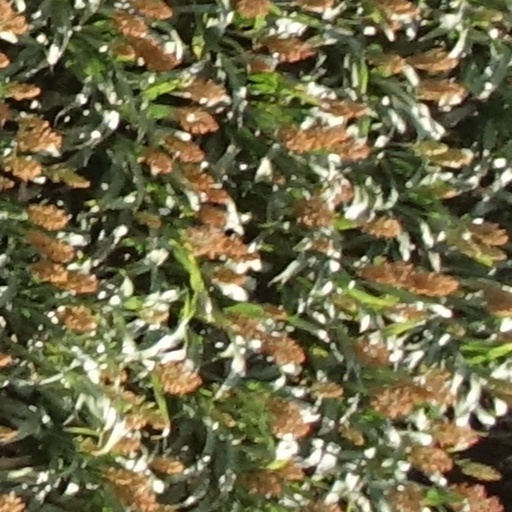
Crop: sorghum